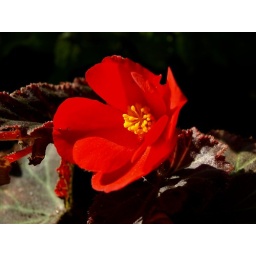
Here is a nice red flower I found growing in the shade.